Benoît Poulain

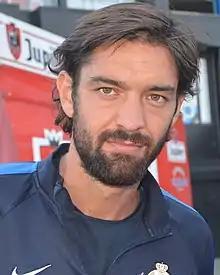
Poulain with Club Brugge in 2017

Benoît Guy Jean Poulain (born 27 July 1987) is a French professional footballer who plays as a centre-back.